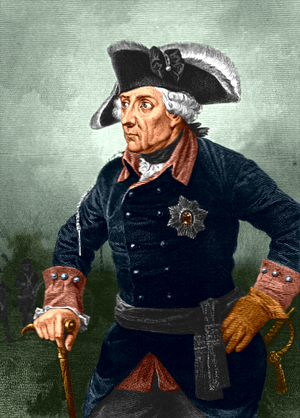
La guerre de Sept Ans, qui se déroule de 1756 à 1763, est un conflit majeur de l'histoire européenne, le premier qui puisse être qualifié de « guerre mondiale ». Elle concerne en effet les grandes puissances européennes de cette époque, regroupées en deux systèmes d'alliance, et a lieu sur des théâtres d'opérations situés sur plusieurs continents, notamment en Europe, en Amérique du Nord et en Inde.